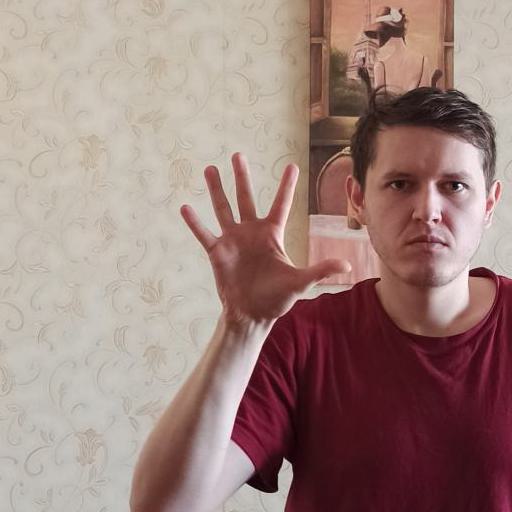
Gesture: palm